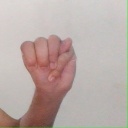
अक्षर: म